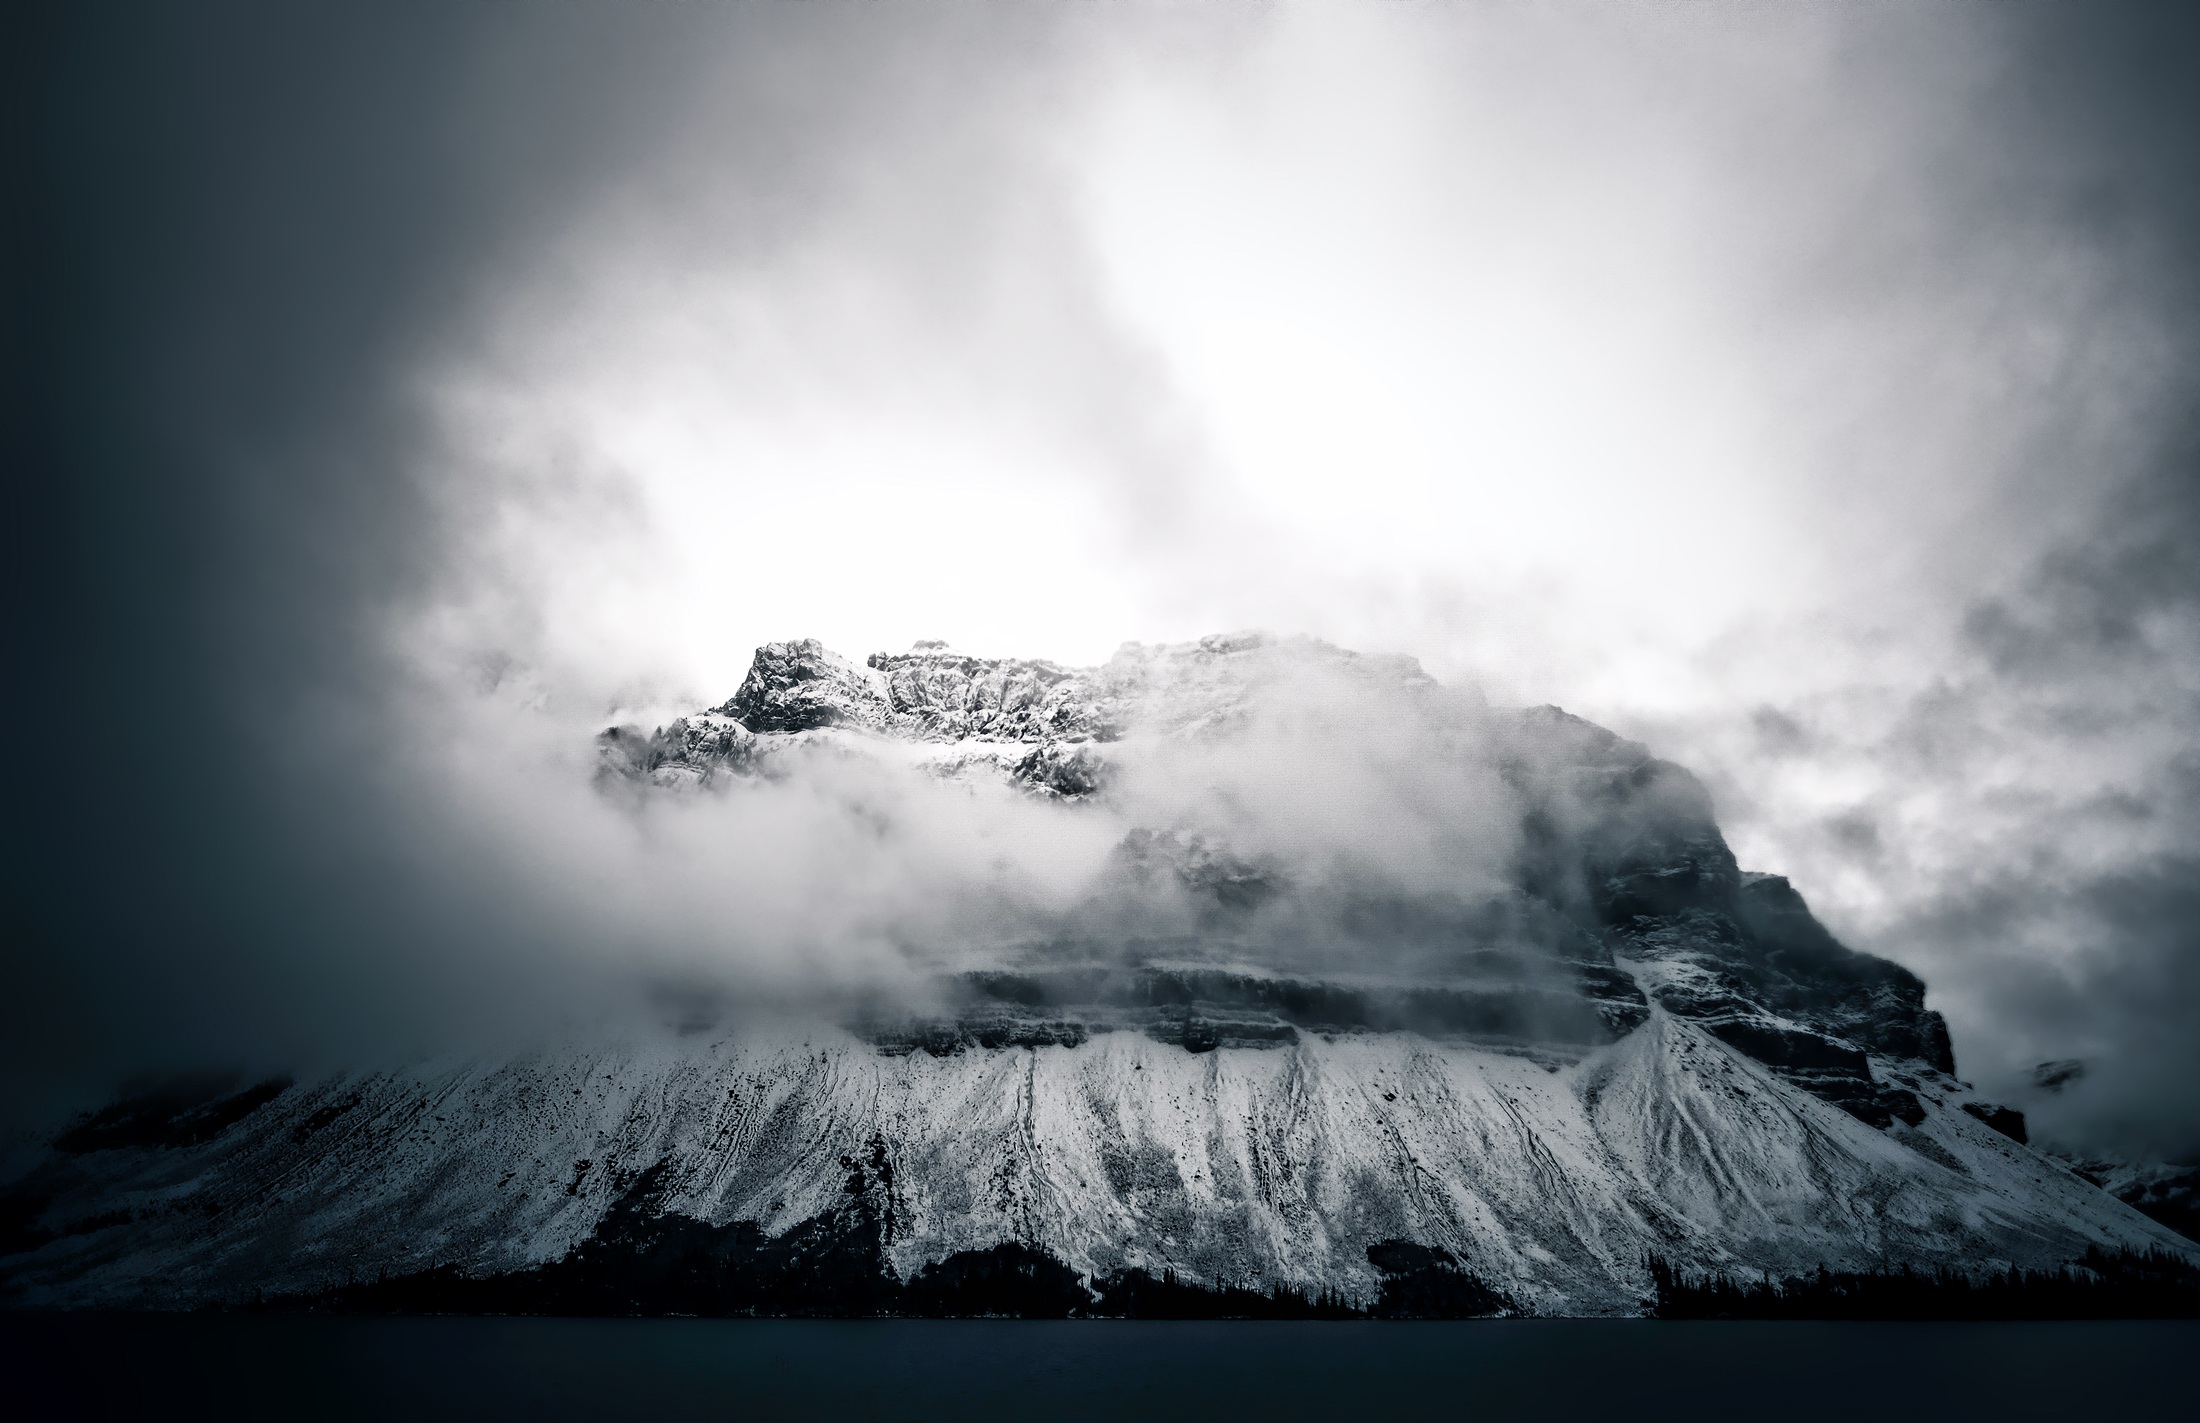
landscape, forest, wilderness, mountain, snow, winter, cloud, black and white, atmosphere, mountain range, country, ice, weather, monochrome, national park, trees, outdoors, woods, outside, hdr, canada, windy, banff, destinations, landform, meteorological phenomenon, monochrome photography, geographical feature, atmospheric phenomenon, mountainous landforms, geological phenomenon